Gojō Street

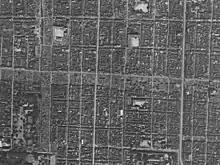
Aerial photograph in 1946

During the period of the Heian-kyō, it was a narrow street known as Rokujō Bōmon Kōji (六条坊門小路). The road that was formerly known as Gojō Ōji was actually located where Matsubara Street stands today and for this reason, the bridge now known as Matsubara-bashi supposedly was the Gojō Ōhashi of that time.